Corriente

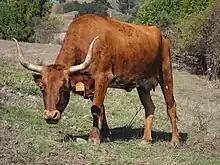
Cow in California

The Corriente is an American breed of small cattle, used principally for rodeo events. It derives from Criollo Mexicano stock, which in turn descends from Iberian cattle brought to the Americas by the Conquistadors, and introduced in the sixteenth and seventeenth centuries to various parts of what is now Mexico.